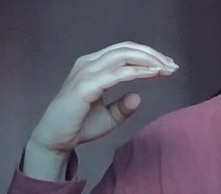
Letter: jeem